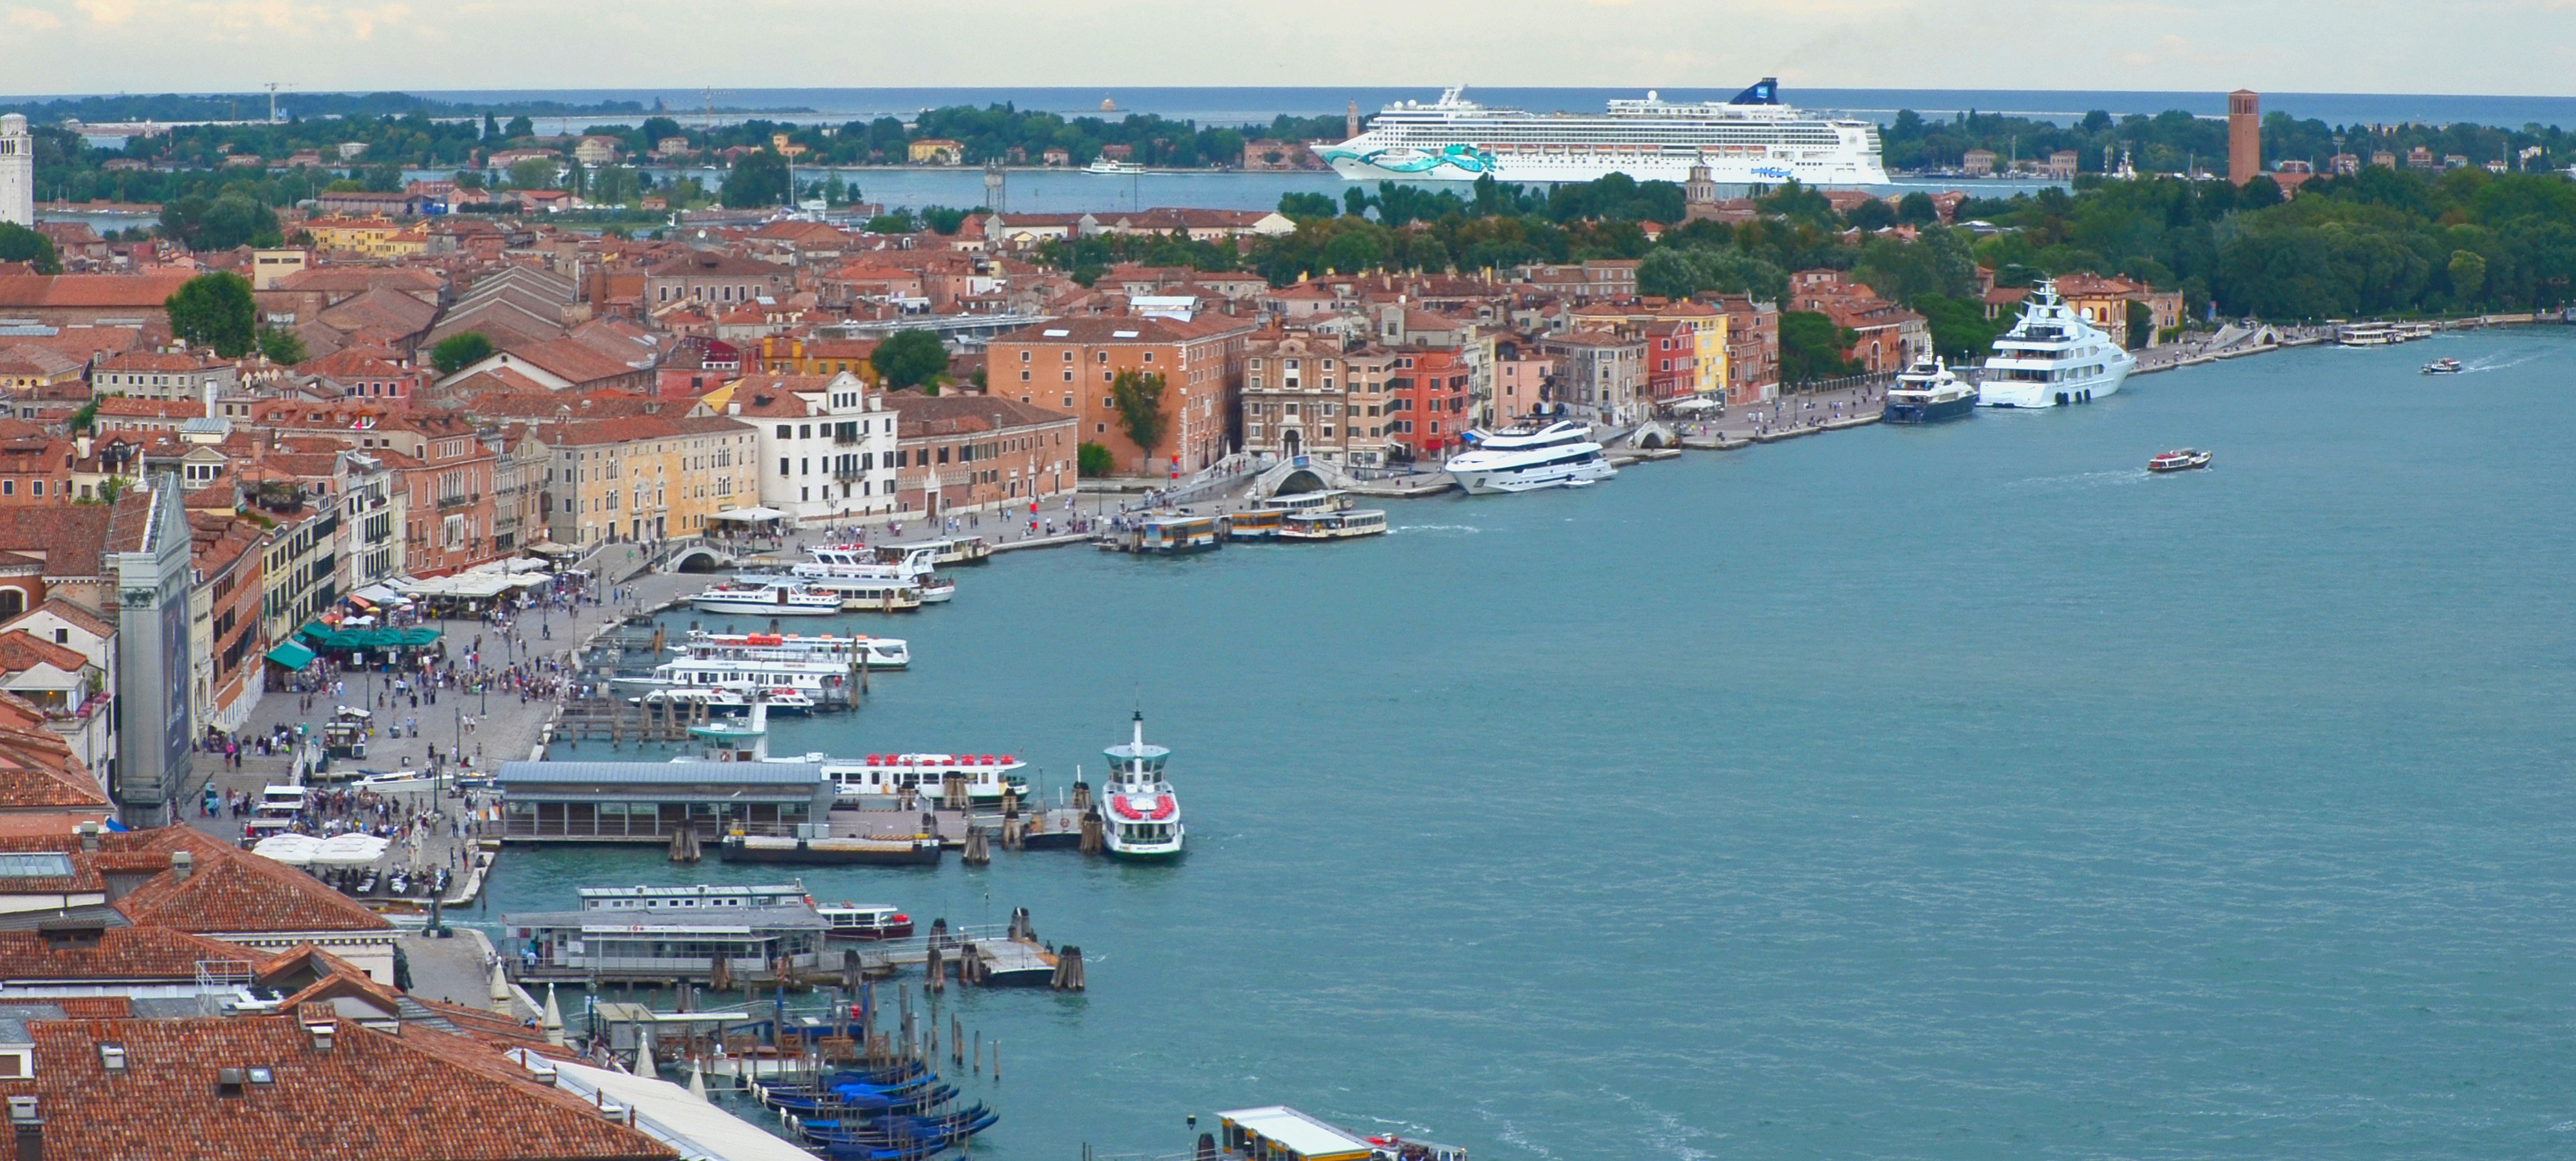
sea, coast, water, dock, architecture, city, river, ship, travel, vehicle, holiday, lagoon, bay, romantic, italy, harbor, venice, blue, marina, port, cruise, ferry, infrastructure, homes, boats, venezia, veneto, channel, promenade, adriatic sea